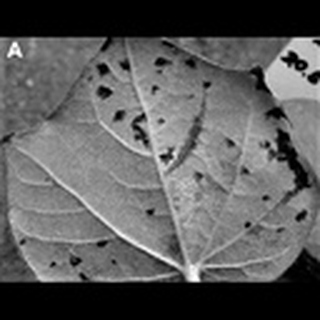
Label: cotton_bacterial_blight